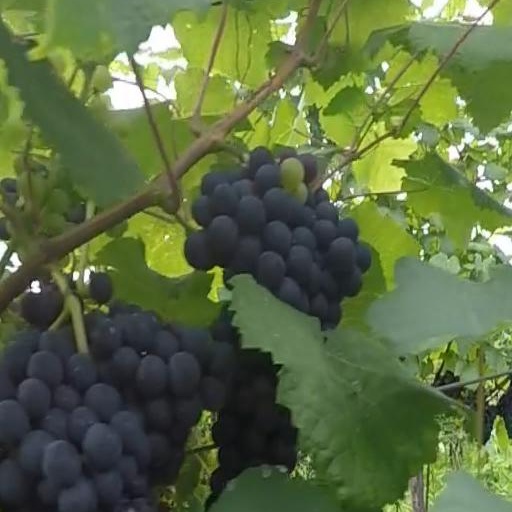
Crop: grape